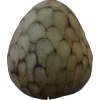
Label: cherimoya